Die Alpensaga

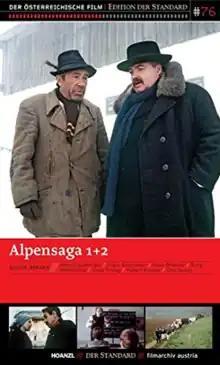

Die Alpensaga is a six-part Austrian television drama film by Peter Turrini and Wilhelm Pevny. It was filmed between 1976 and 1980 under the direction of Dieter Berner. A critical portrayal of the social structures in the countryside and the effects of the political crises in the first half of the 20th century in Upper Austria, it follows the Hubers, an Austrian farming family. Peer Raben composed the music for the series. Critically acclaimed, it has been compared by critics to Bertolucci's epic film "1900". A three-volume book edition of the series was published in 1980.